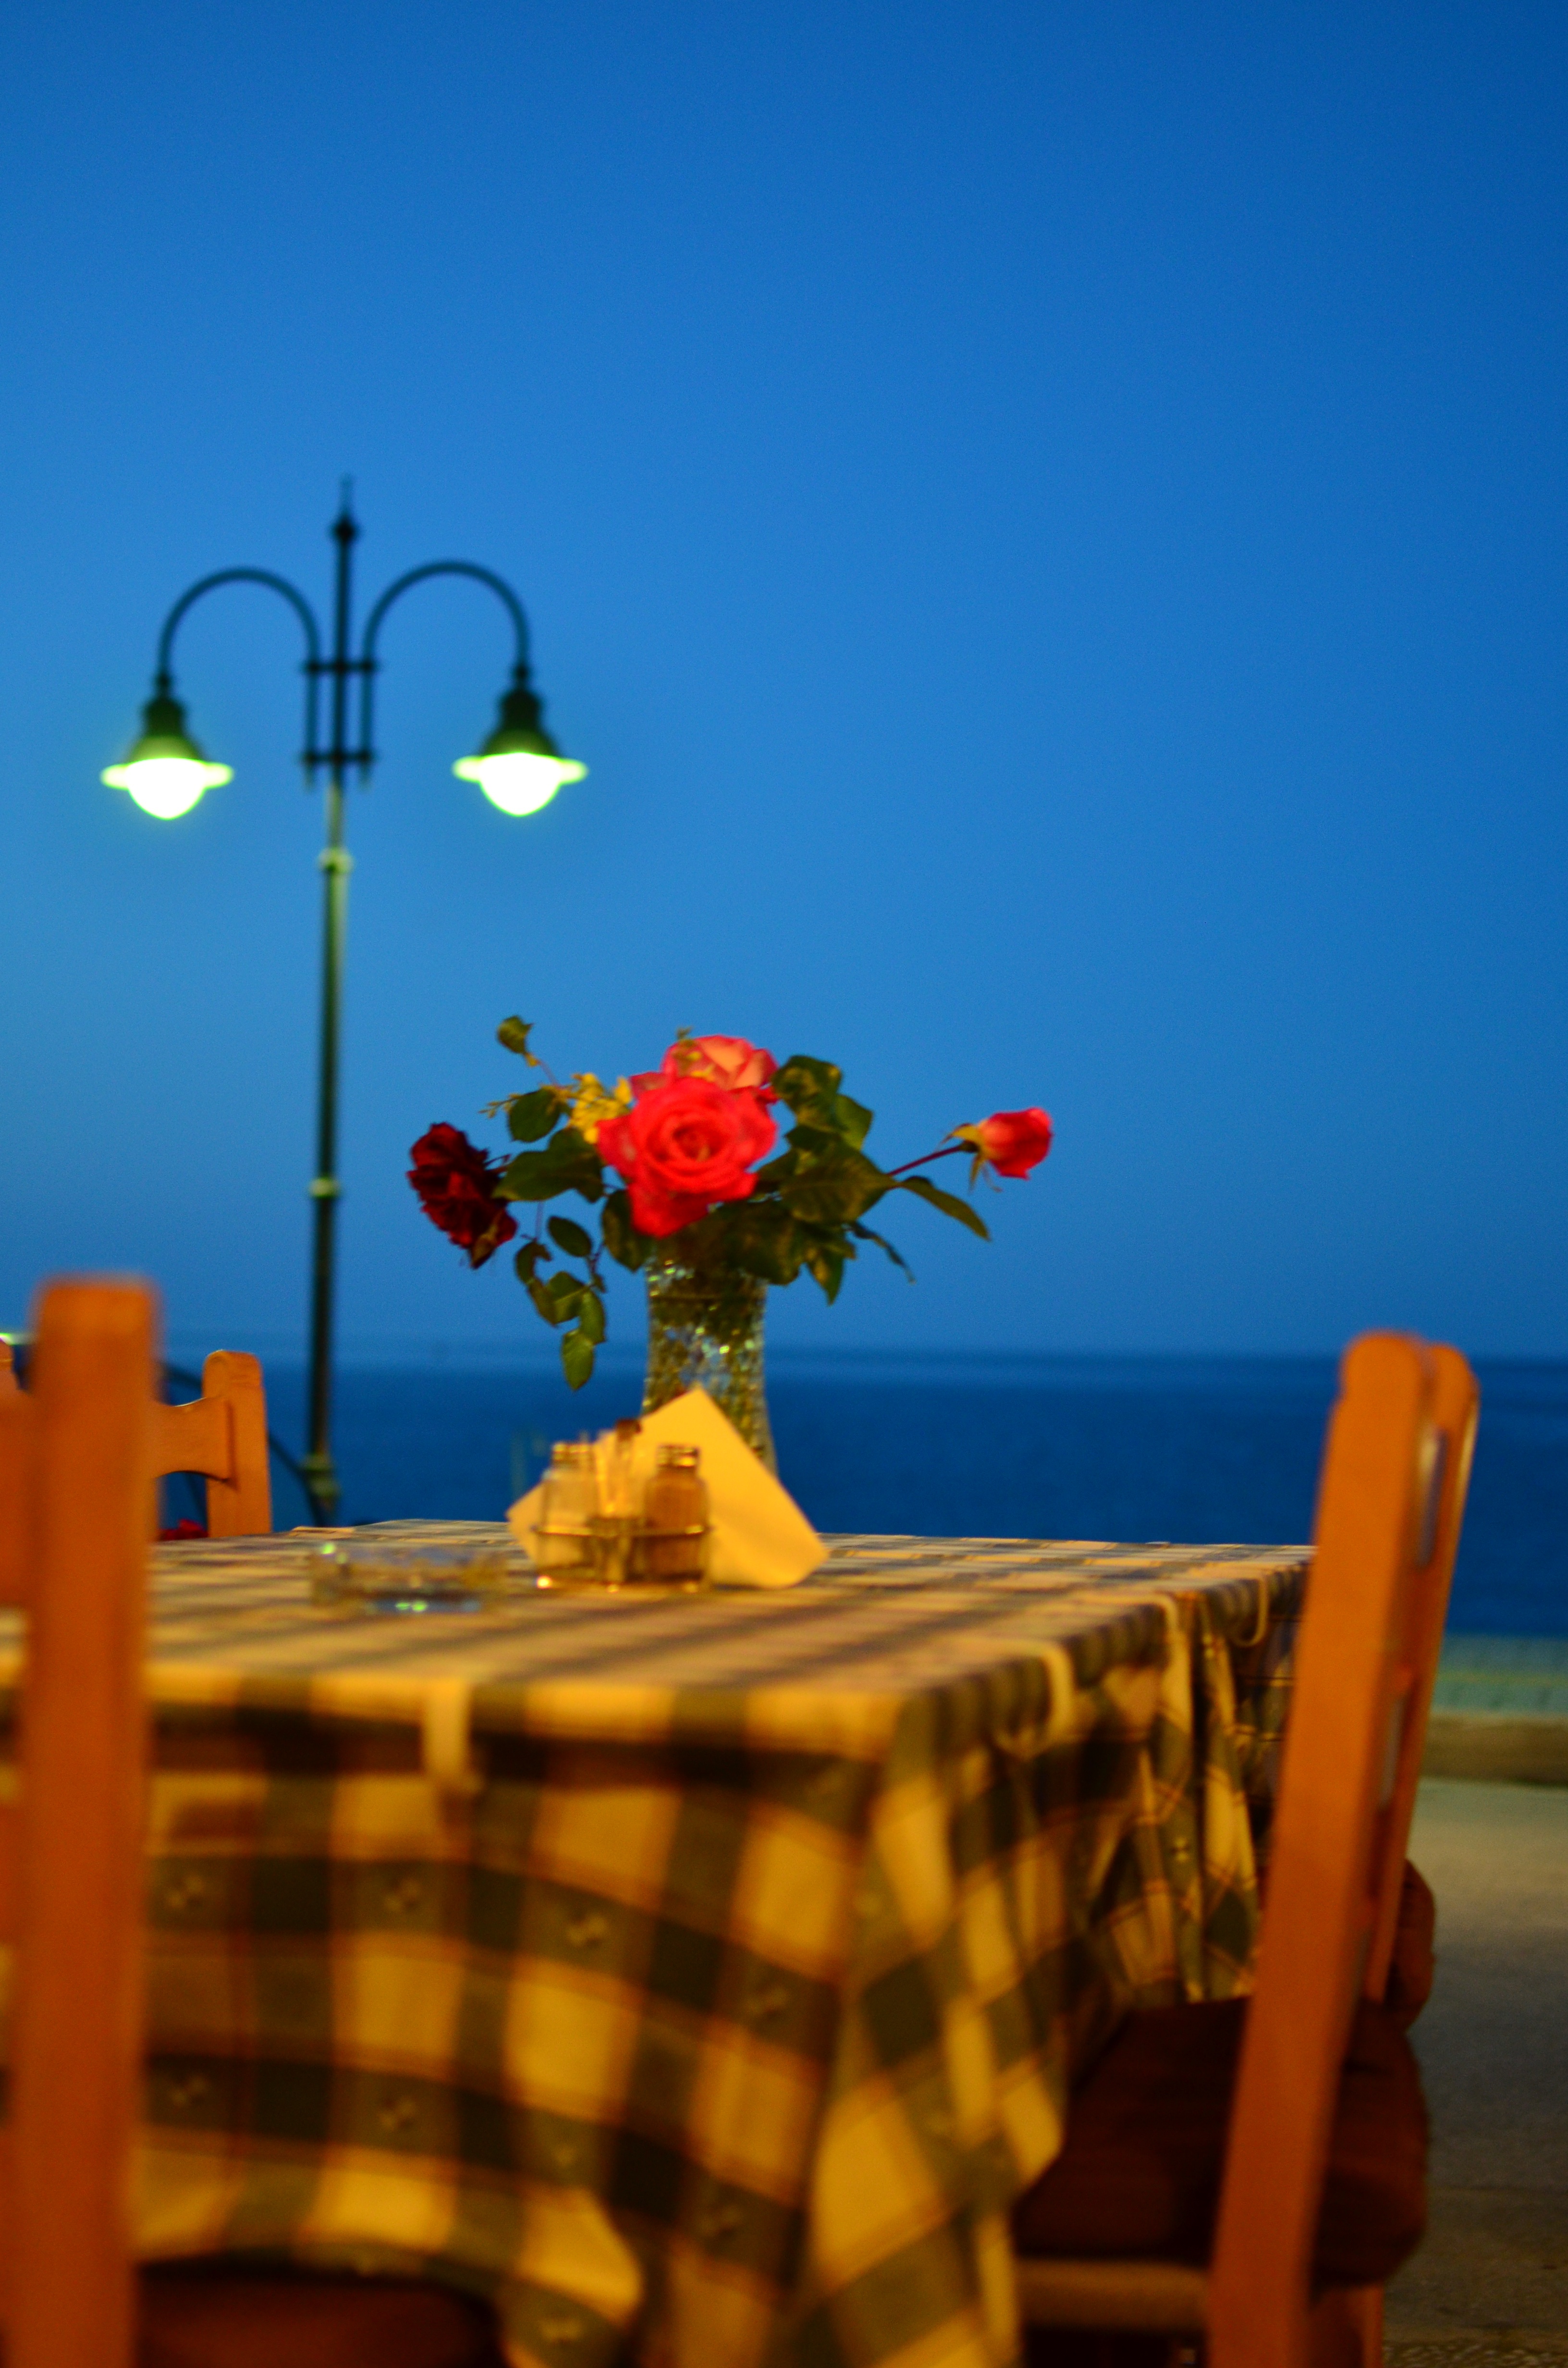
light, sunset, morning, flower, restaurant, evening, food, red, color, blue, yellow, lighting, dinner, greece, traditional